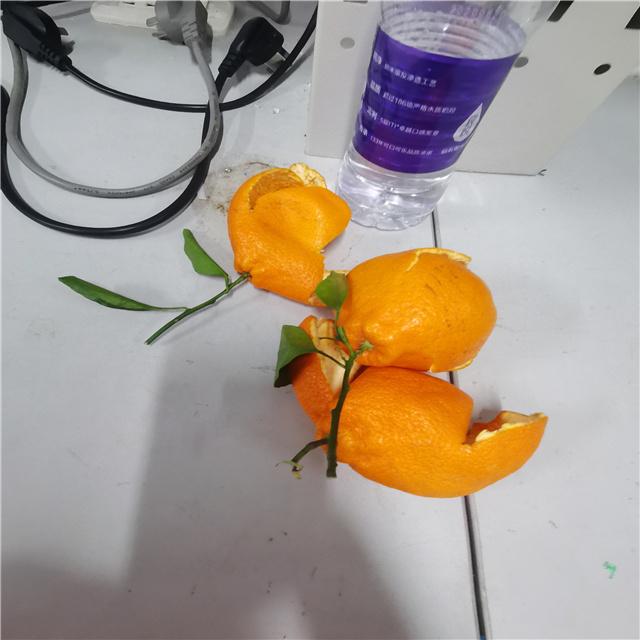
Label: peels